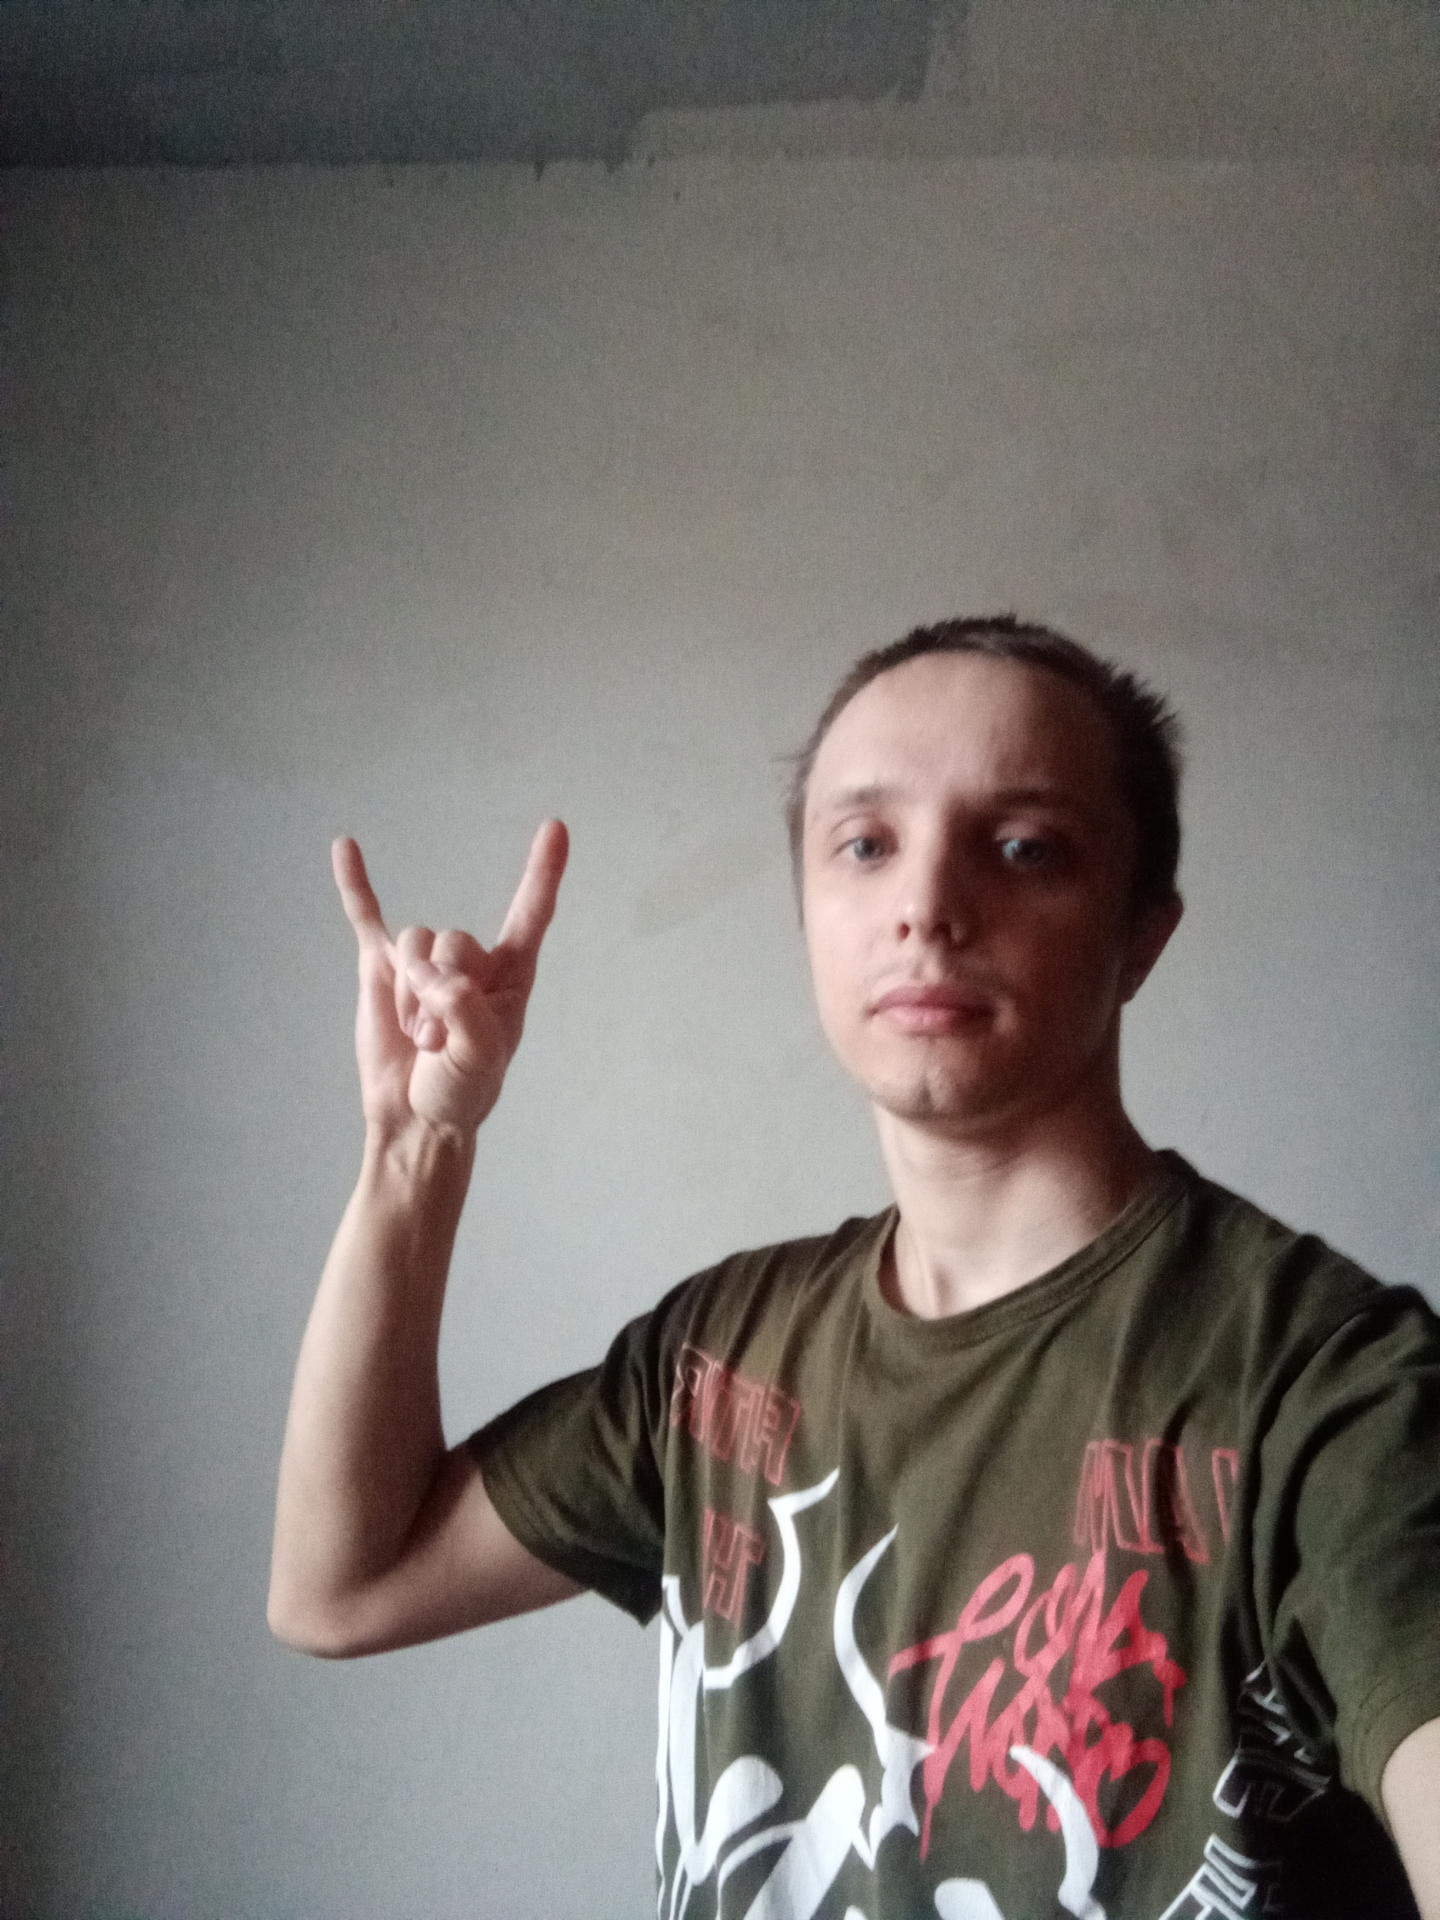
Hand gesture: rock